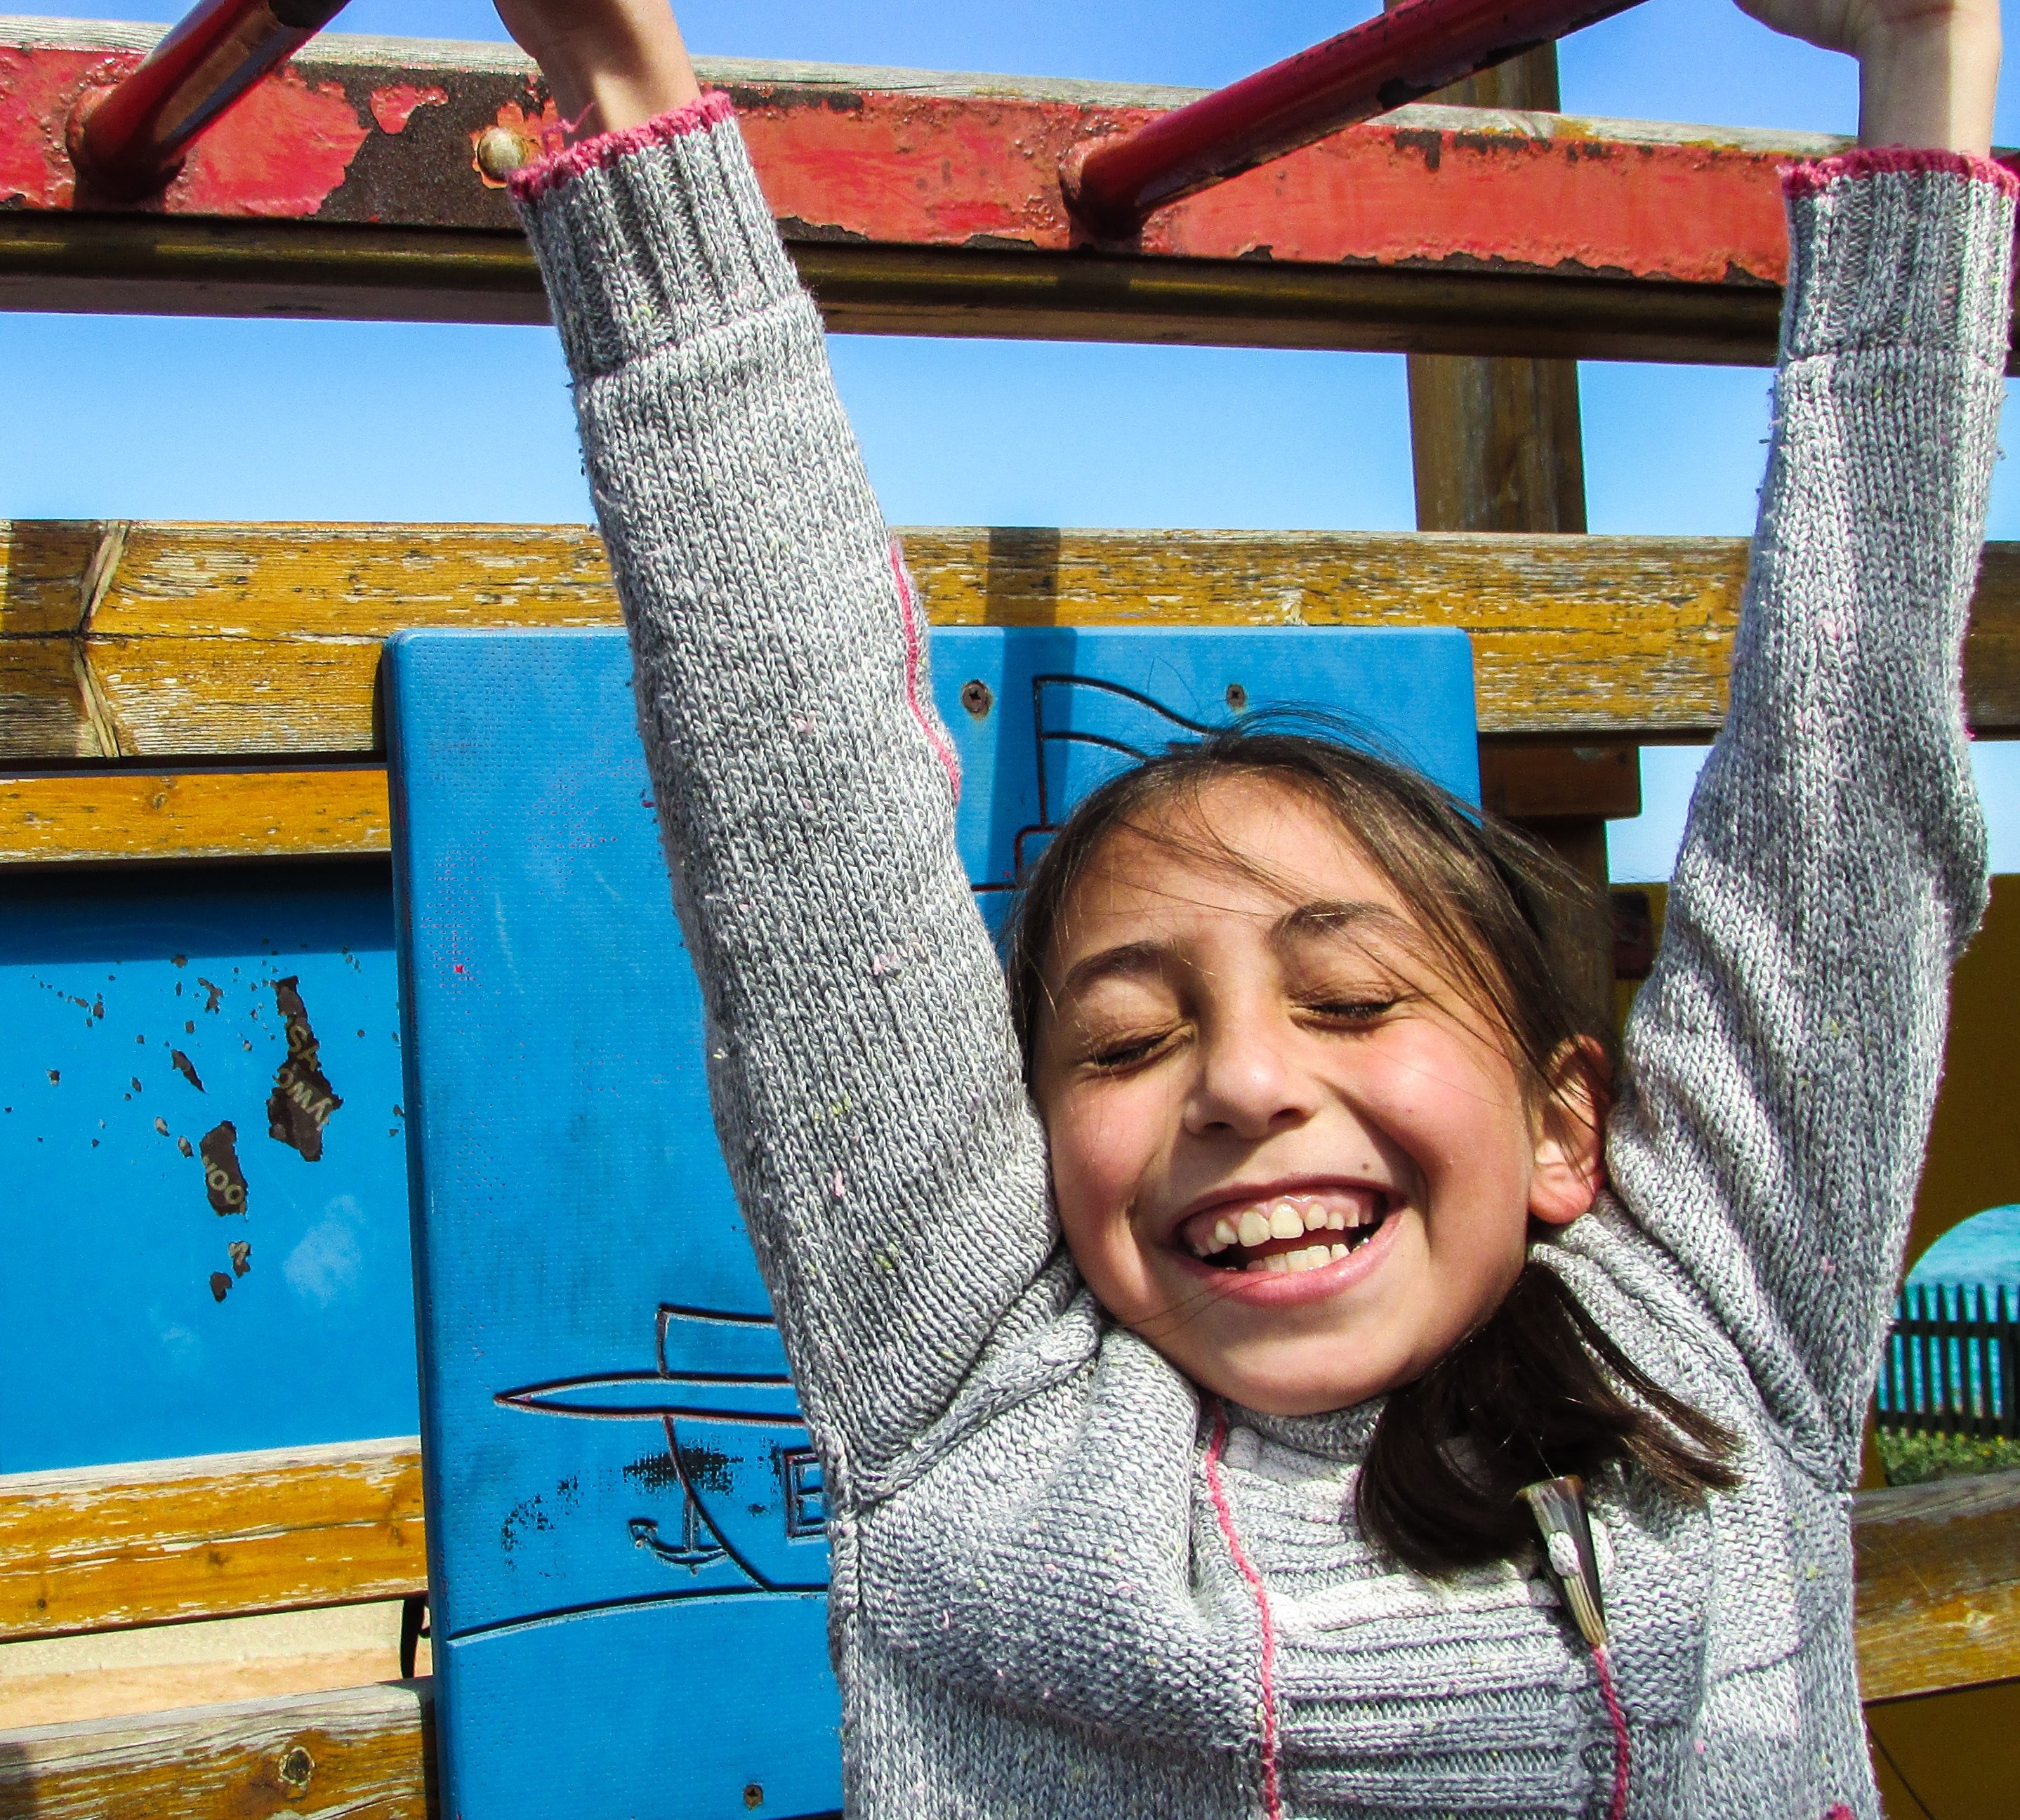
people, girl, vacation, travel, spring, color, child, blue, playing, laughing, art, fun, happy, temple, effort, day